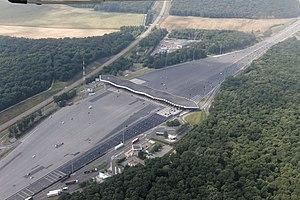
La LGV Atlantique, ou ligne nouvelle 2, est une ligne à grande vitesse française qui dessert l'Ouest de la France à partir de la gare de Paris-Montparnasse. Mise en service à partir de septembre 1989, son tracé en forme de Y compte deux branches qui desservent la Bretagne et les Pays de la Loire, d'une part, et le Sud-Ouest, d'autre part. Au-delà du Mans et de Tours, la LGV dessert notamment Rennes via la LGV Bretagne-Pays de la Loire, Nantes via les lignes Le Mans – Angers et Tours – Saint-Nazaire, et Bordeaux via la LGV Sud Europe Atlantique.